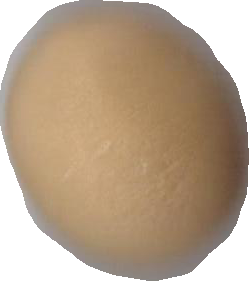
Variety: Grobogan